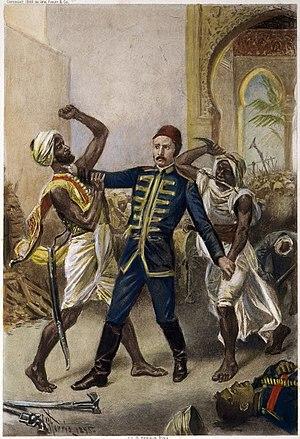
1885 est une année commune commençant un jeudi.